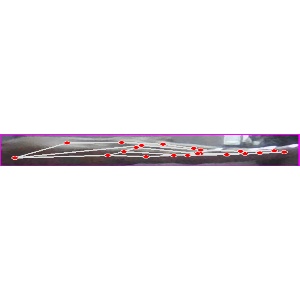
अक्षर: ज